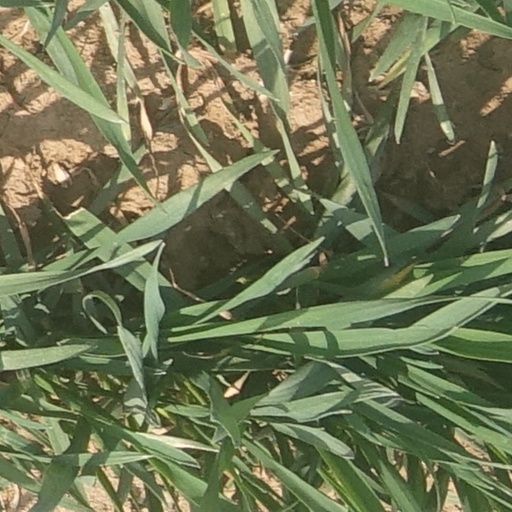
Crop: wheat